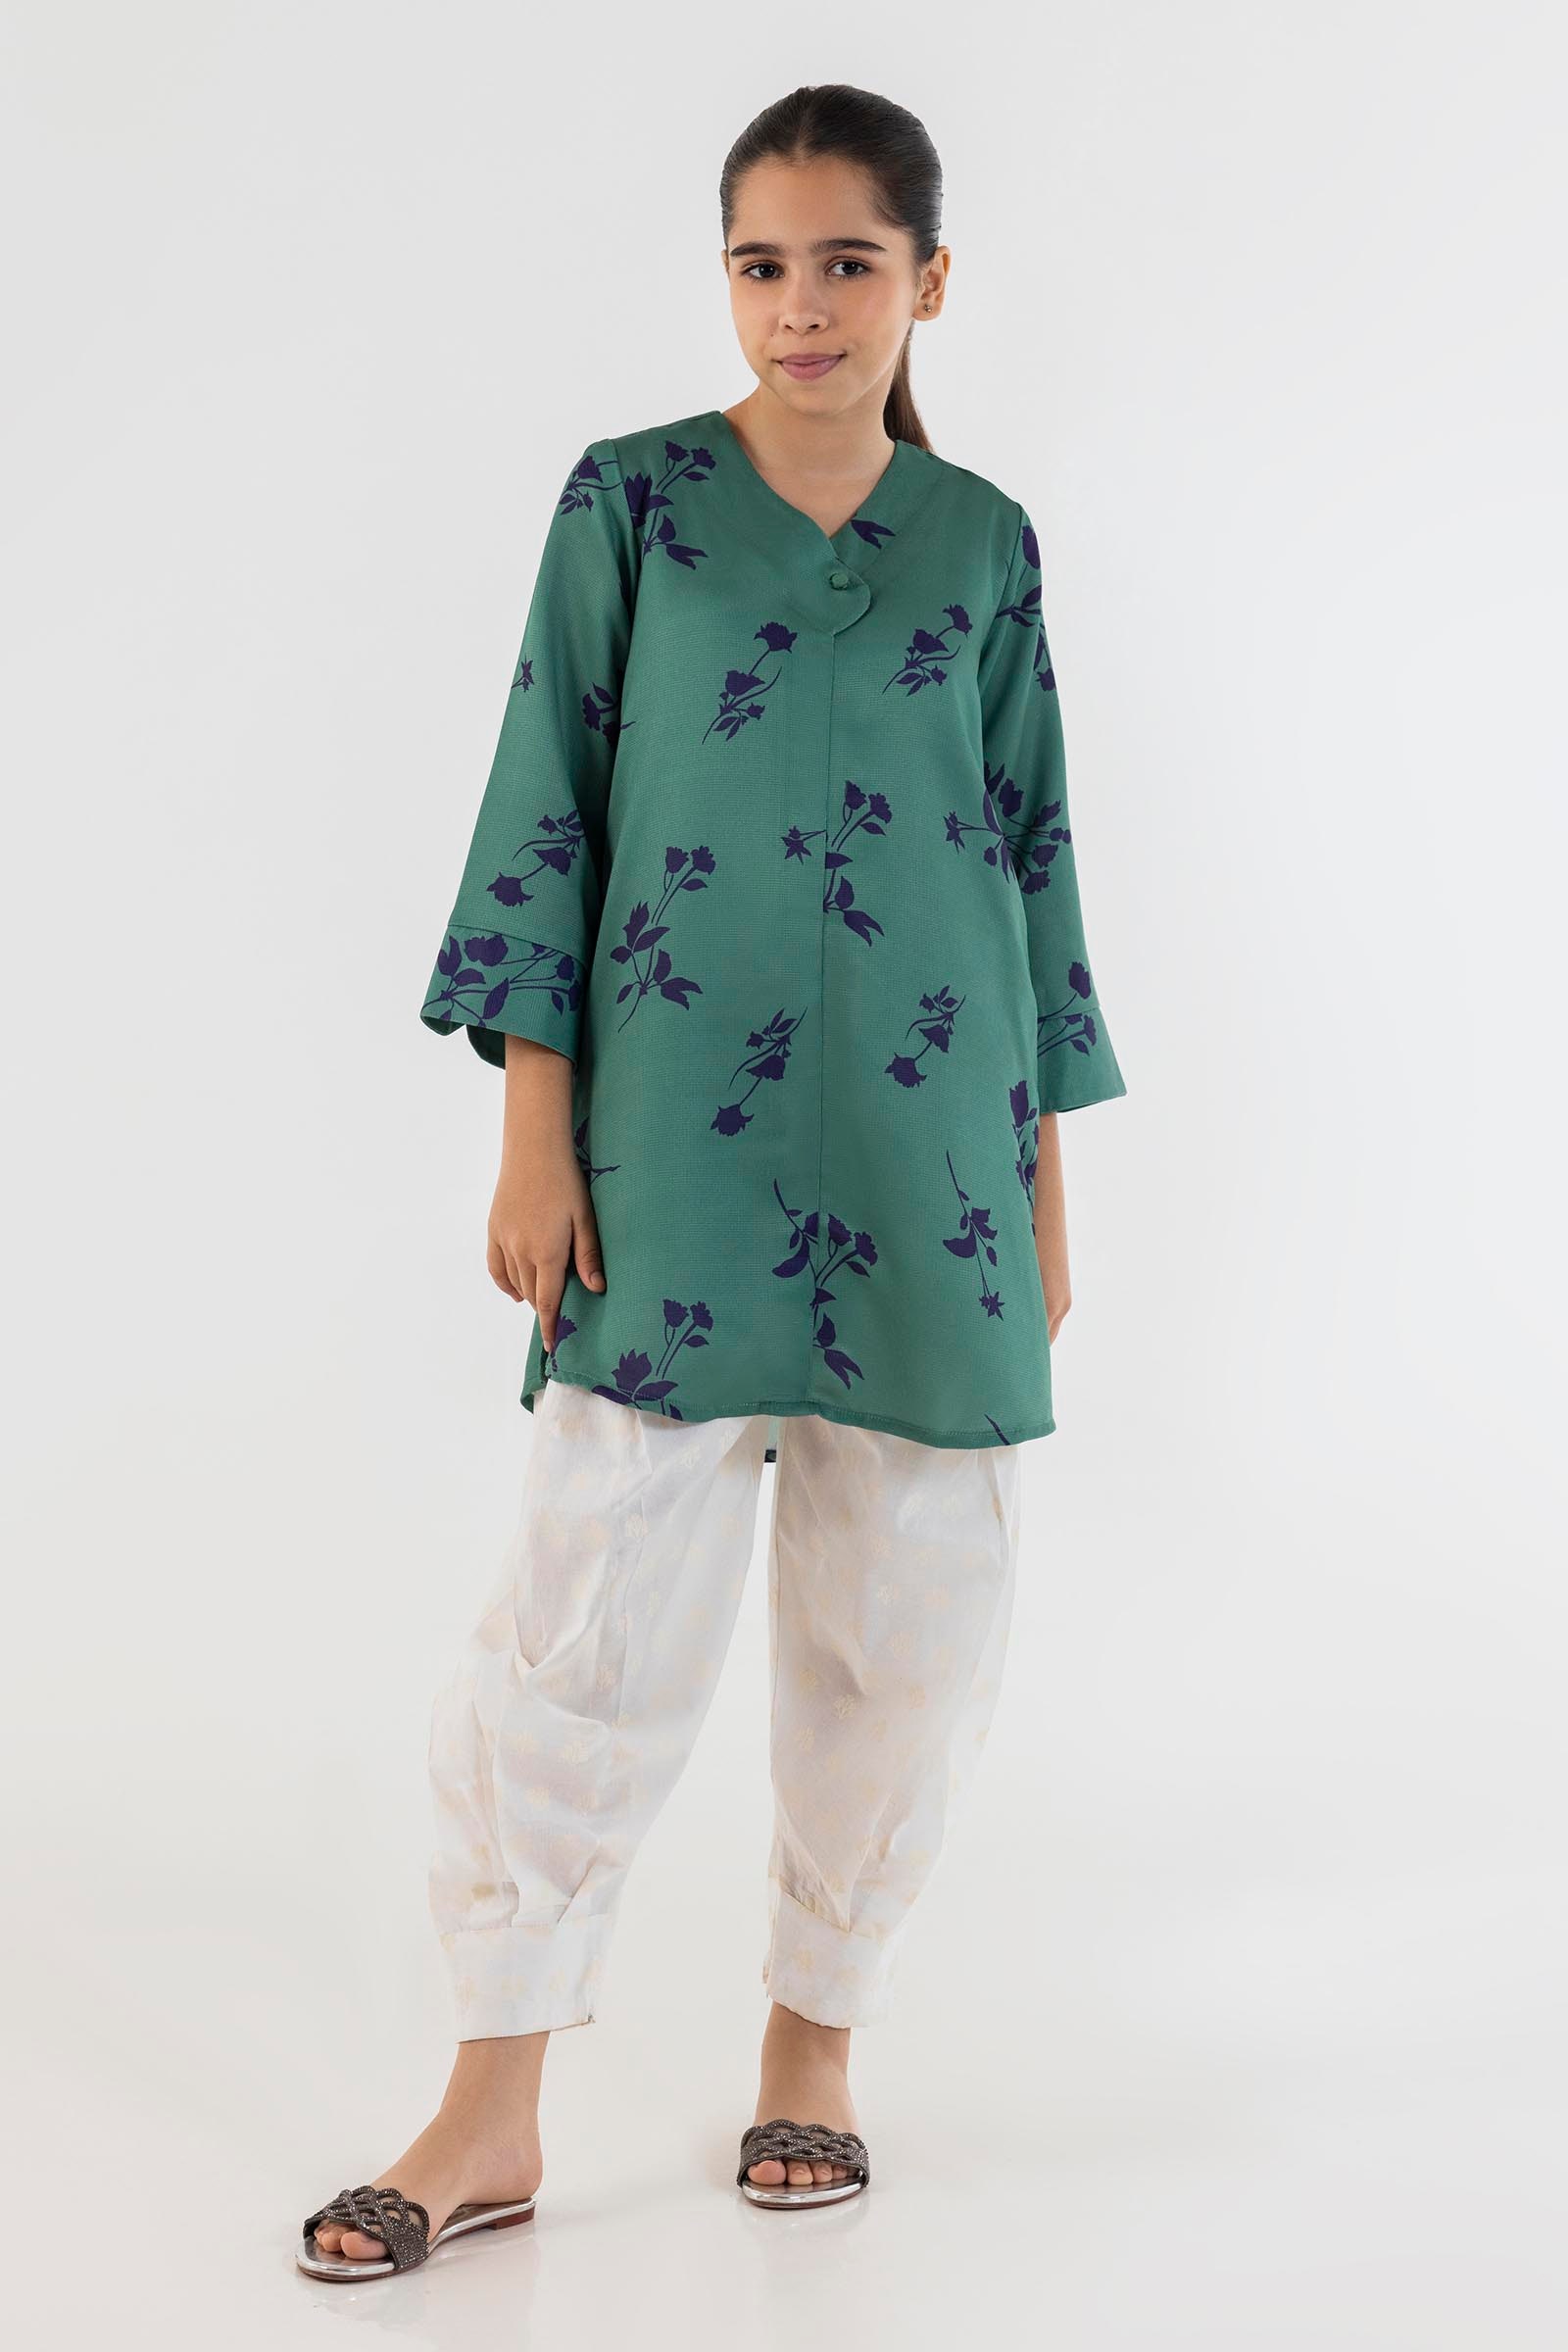
emerald multi floral print tunic top